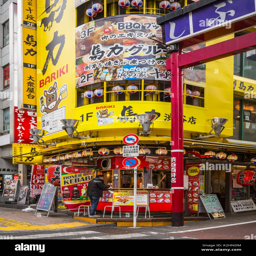
a shopping street with bright signs in the district